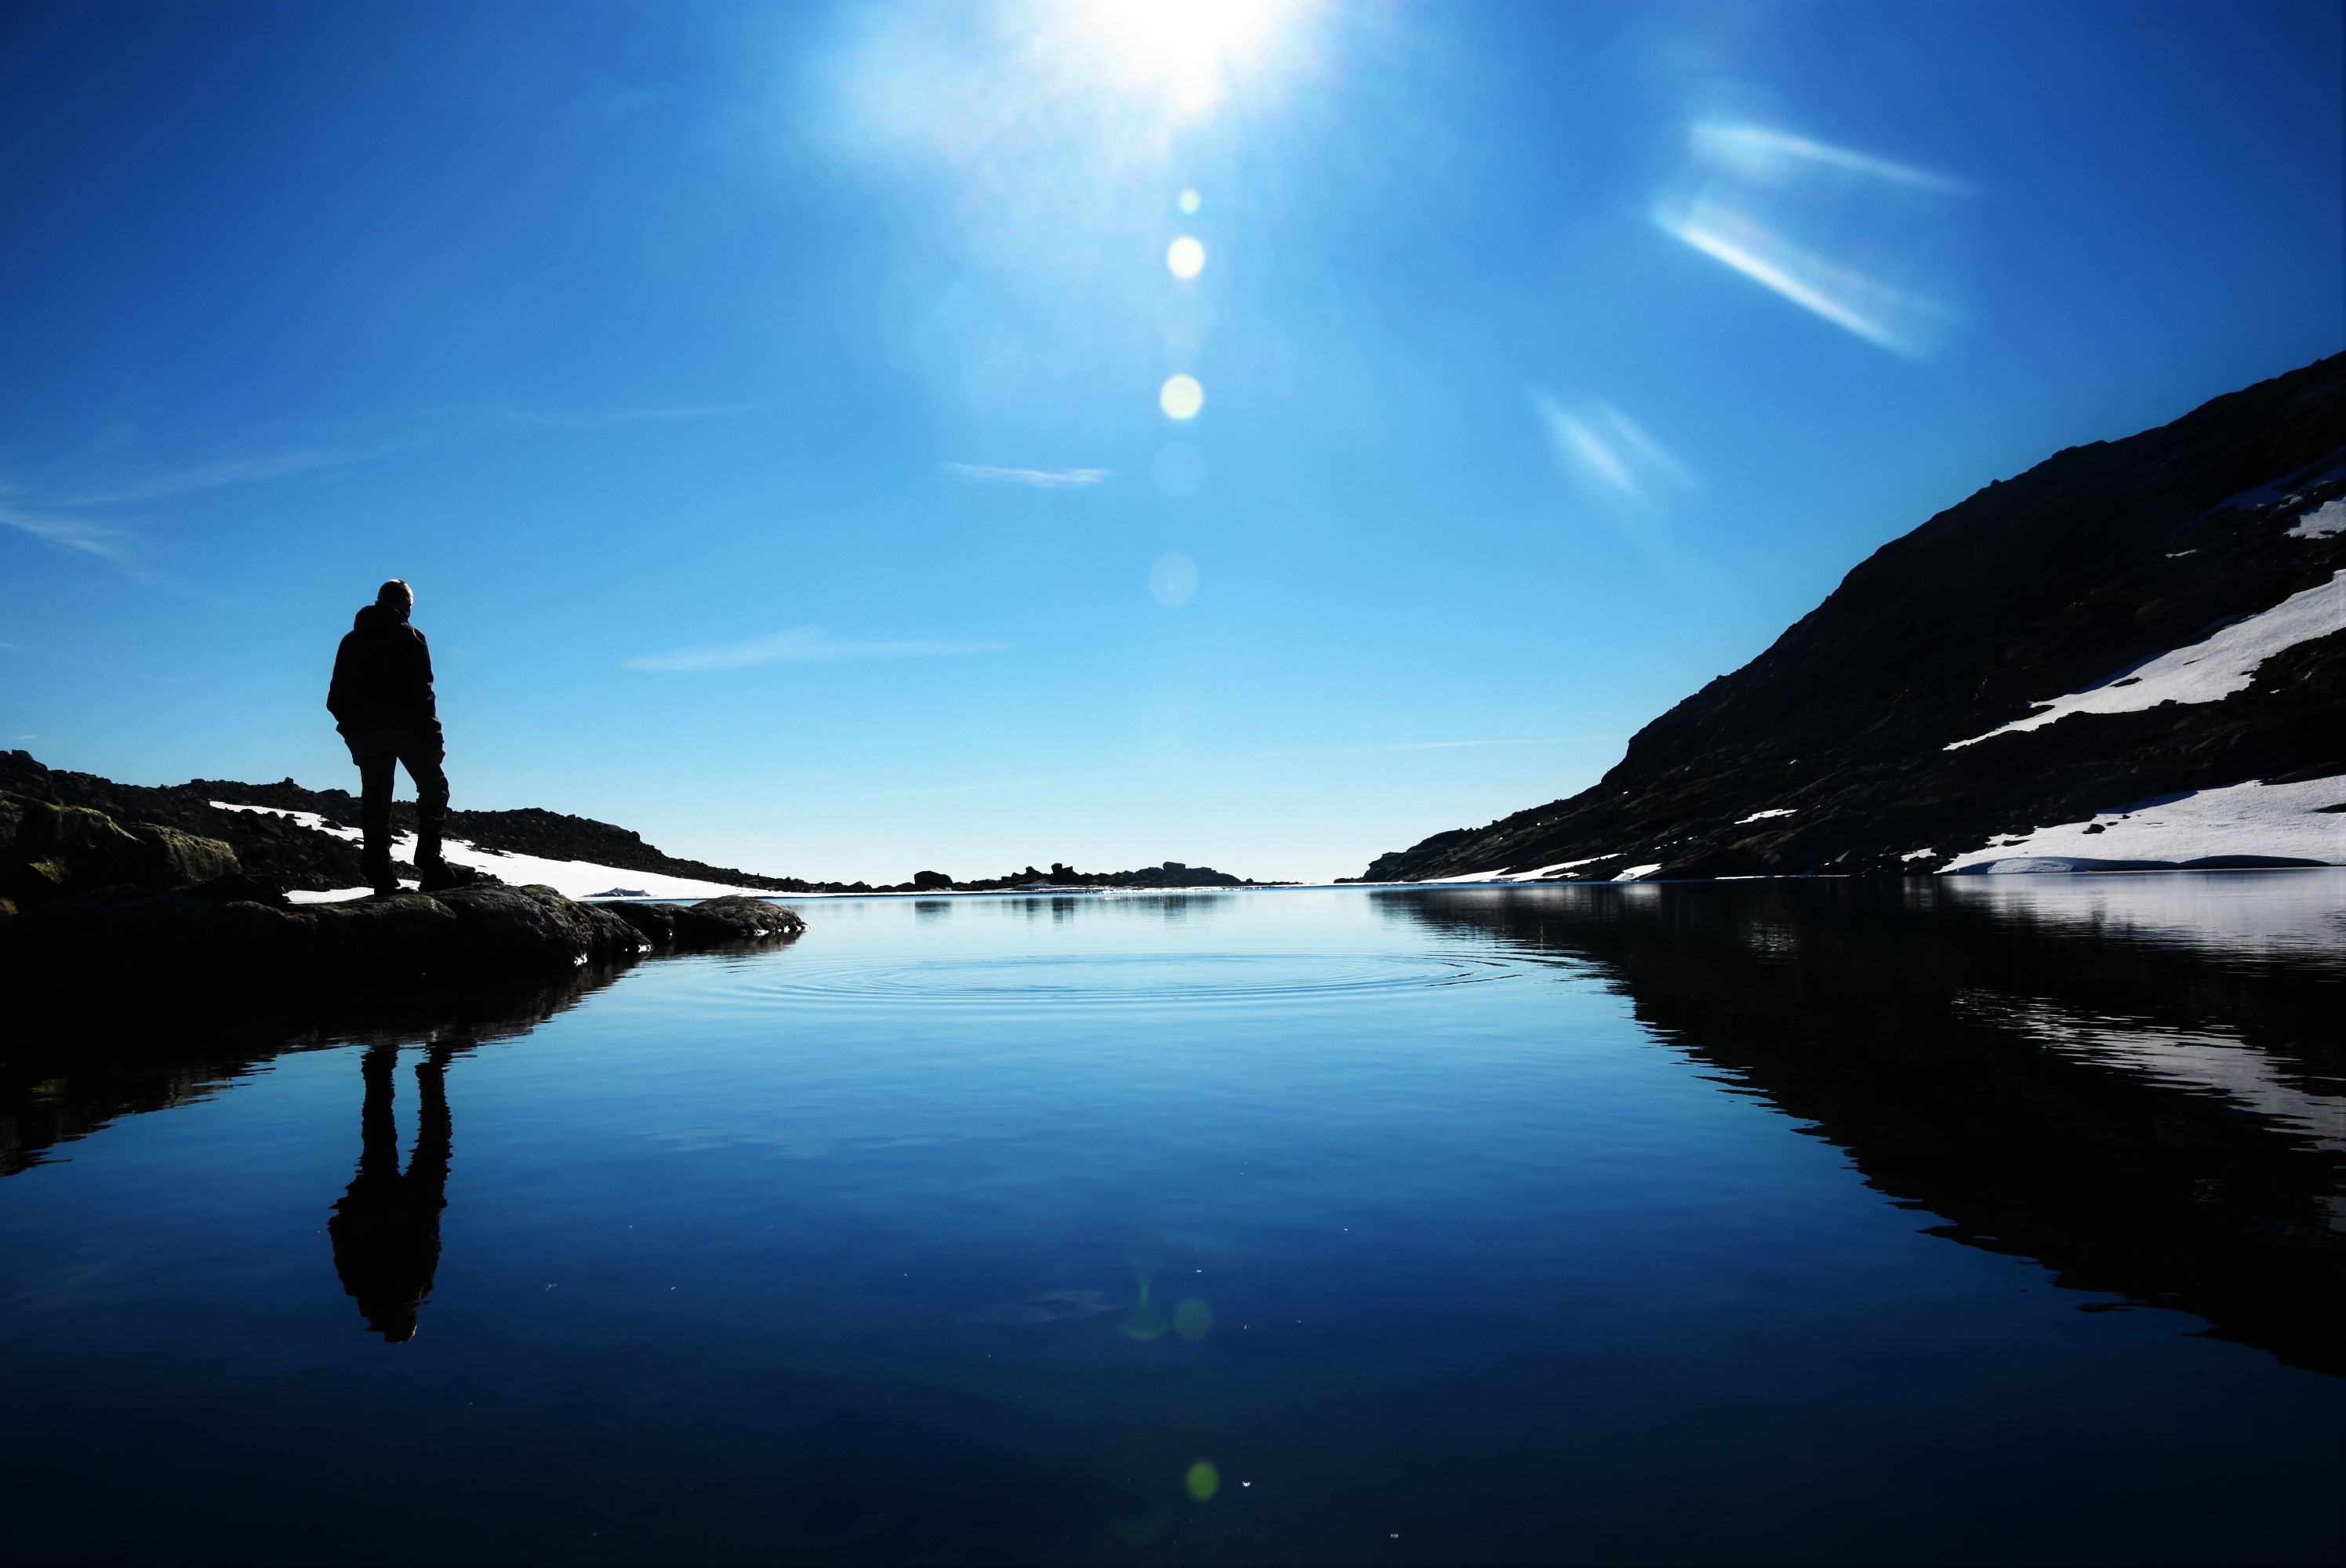
man, sea, water, nature, mountain, snow, winter, light, cloud, sky, sun, sunlight, lake, dawn, dusk, evening, reflection, fjord, moonlight, loch, computer wallpaper